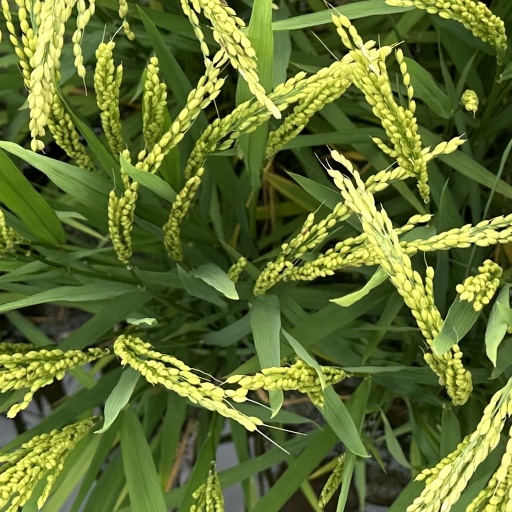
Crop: rice